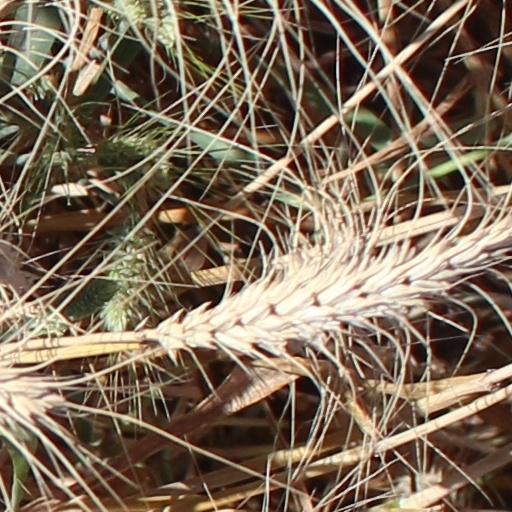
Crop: wheat